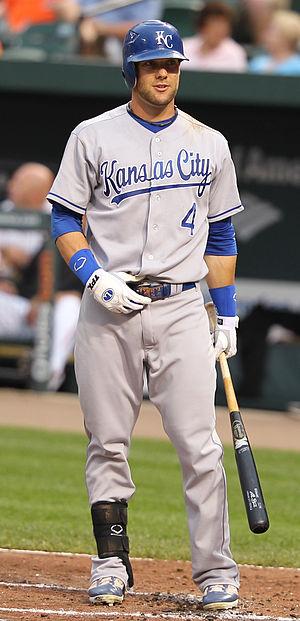
Alex Jonathan Gordon est un voltigeur de gauche des Royals de Kansas City de la Ligue majeure de baseball.
Les Royals de Kansas City est une franchise de baseball basée à Kansas City évoluant dans la Ligue majeure de baseball. Le nom de Royals fait référence à l'American Royal Livestock Show, réunion d'équitation se tenant à Kansas City depuis 1899. L'ancienne équipe de la Ligue des Noirs, les Monarchs de Kansas City, pourrait aussi avoir inspiré le nom de l'équipe. L'équipe évolue au Kauffman Stadium, stade inauguré en 1973 et rebaptisé en l'honneur du président du club Ewing Kauffman, décédé en 1993.
La saison 2014 des Royals de Kansas City est la 46ᵉ saison en Ligue majeure de baseball pour cette franchise.
La Série de championnat de la Ligue américaine de baseball 2014 est la 45ᵉ série finale de la Ligue américaine de baseball, dont l'issue détermine le représentant de cette ligue à la Série mondiale 2014, la grande finale des Ligues majeures de baseball.